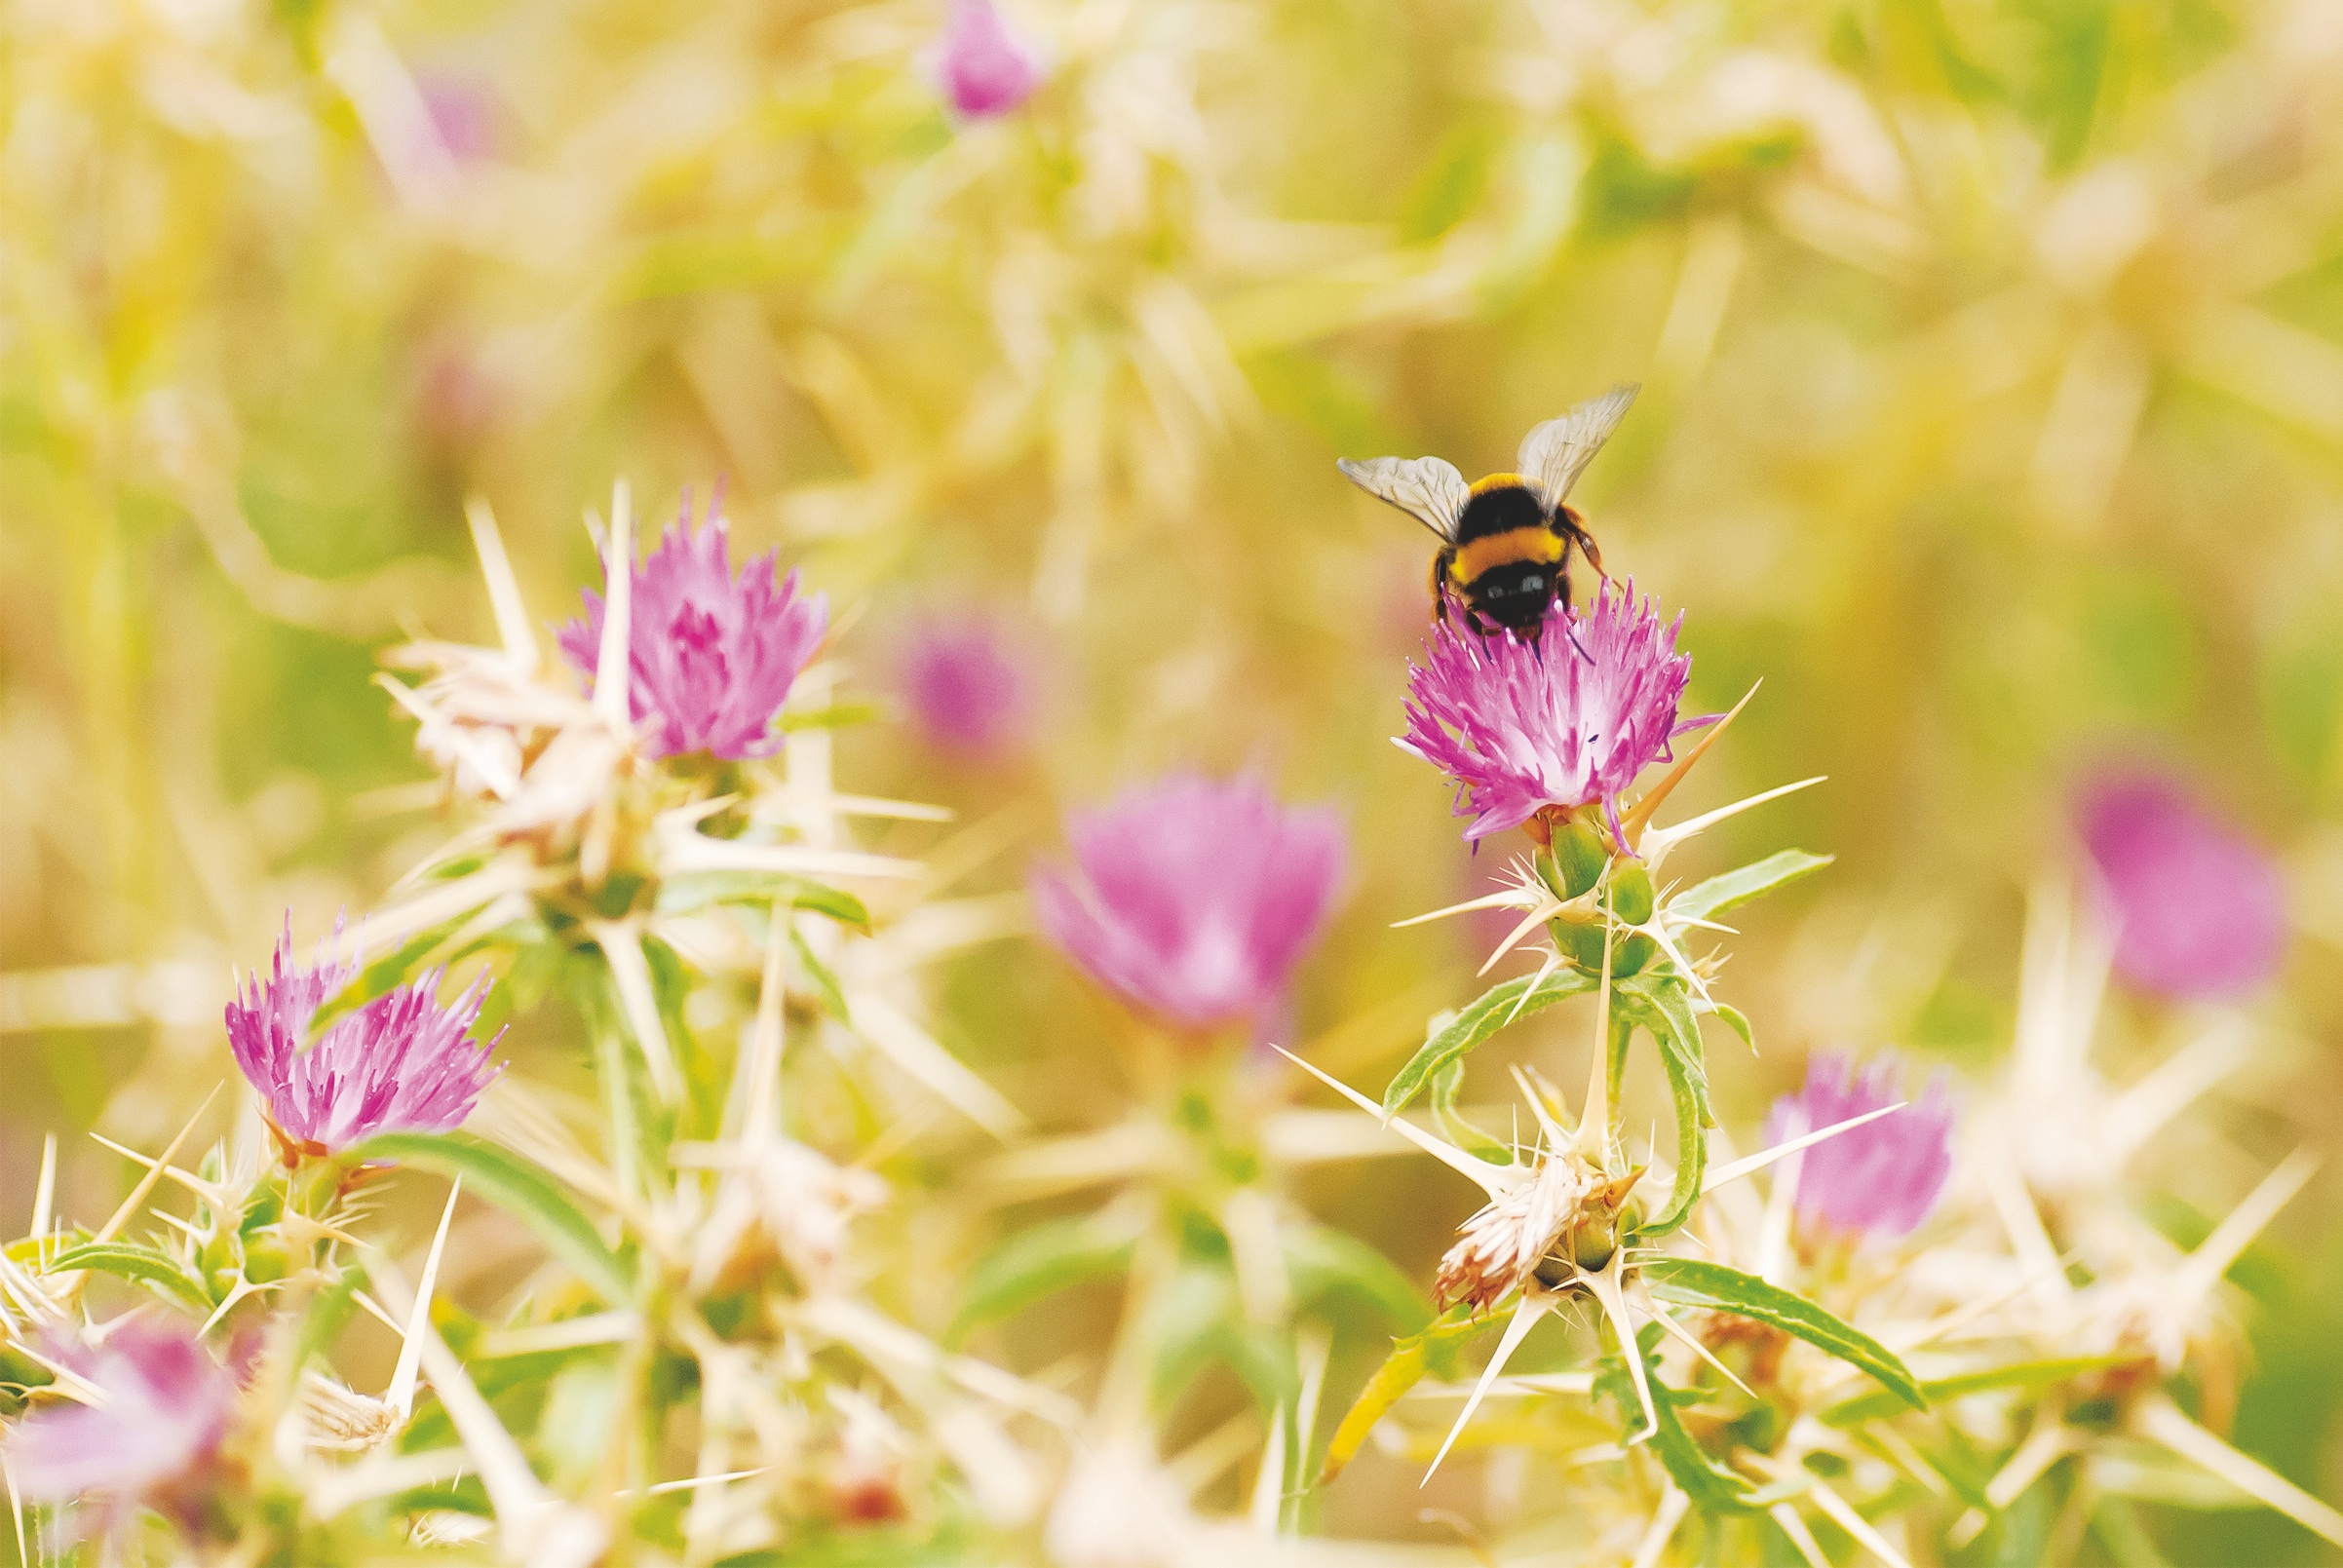
nature, branch, blossom, plant, meadow, flower, petal, pollen, insect, botany, flora, fauna, invertebrate, wildflower, close up, bee, nectar, macro photography, flowering plant, honey bee, land plant, membrane winged insect